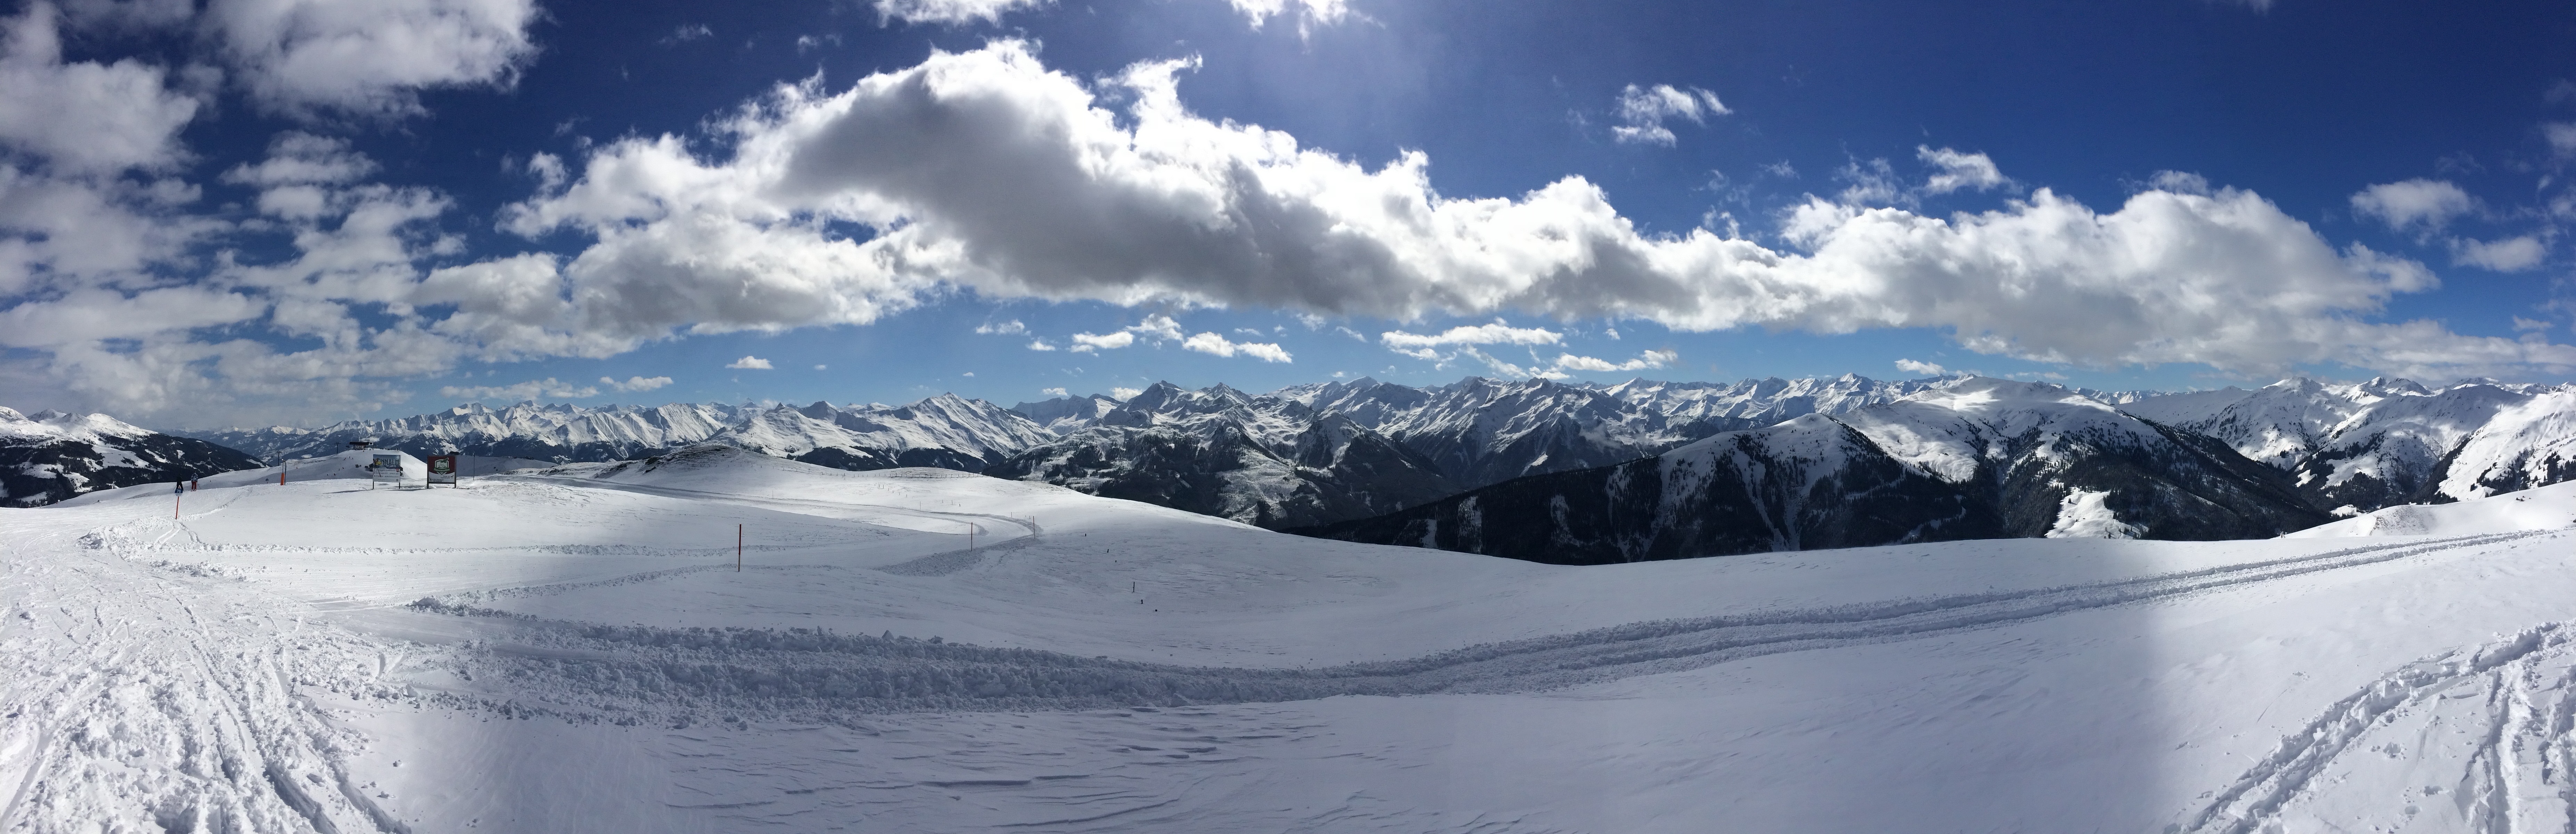
mountain, snow, winter, mountain range, panorama, extreme sport, skiing, austria, winter sport, resort, alps, footwear, piste, kitzbuehel, mountainous landforms, geological phenomenon